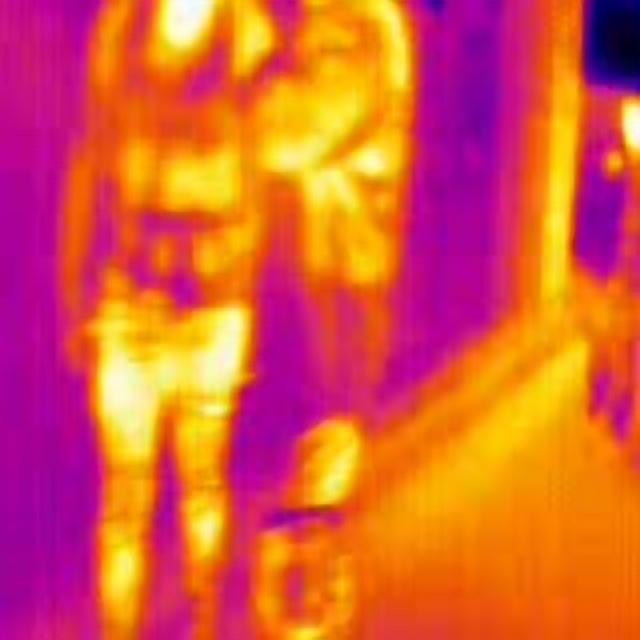
Detected objects:
label: person
label: person
label: person